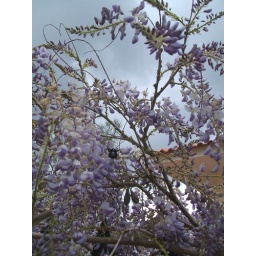
Westeria with the black bee in the Monchique mountains